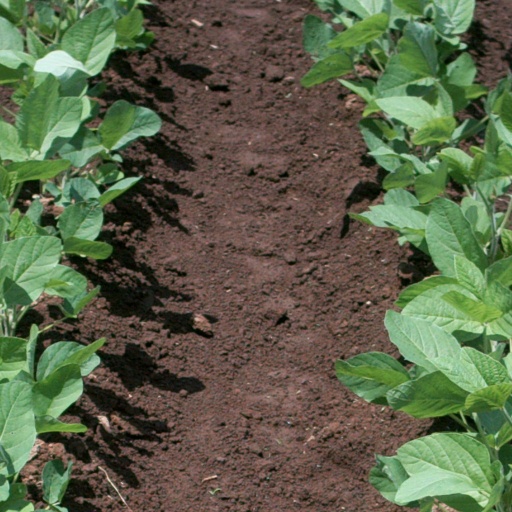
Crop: soybean